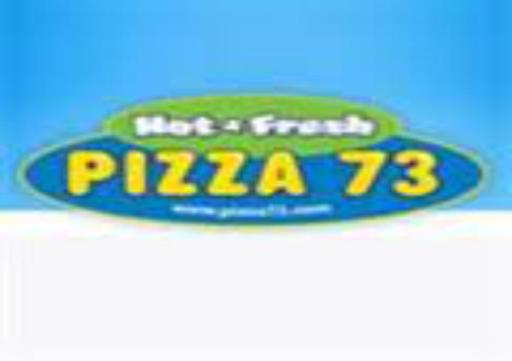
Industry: Food